Hermival-les-Vaux

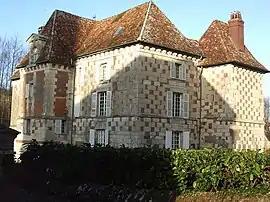
Castle of Hermival-les-Vaux

Hermival-les-Vaux is a commune in the Calvados department in the Normandy region in northwestern France.